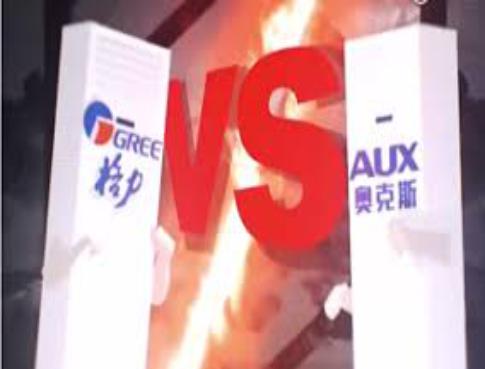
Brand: auxx-1
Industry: Electronic